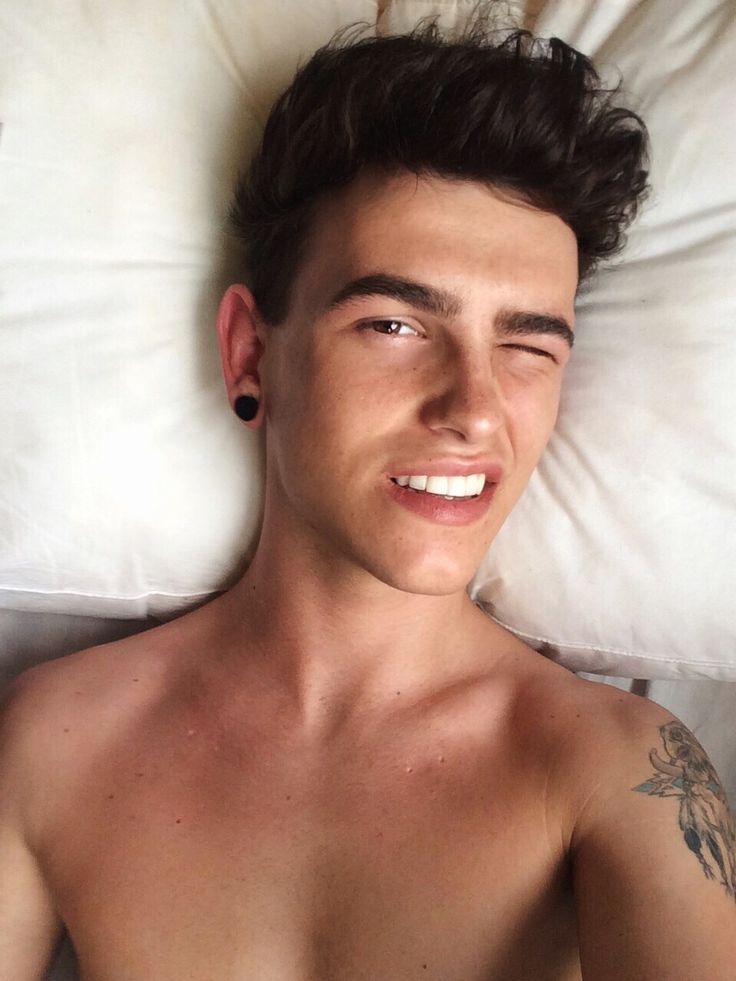
Gender: men